Landtag of Liechtenstein

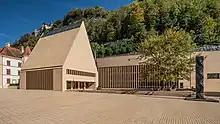
Landtag building of Liechtenstein

The Landtag of the Principality of Liechtenstein is the unicameral parliament of Liechtenstein.